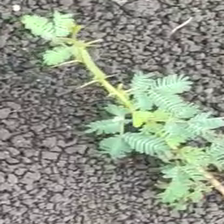
Weed species: Dwarf_cassia_(Chamaecrista pumila)